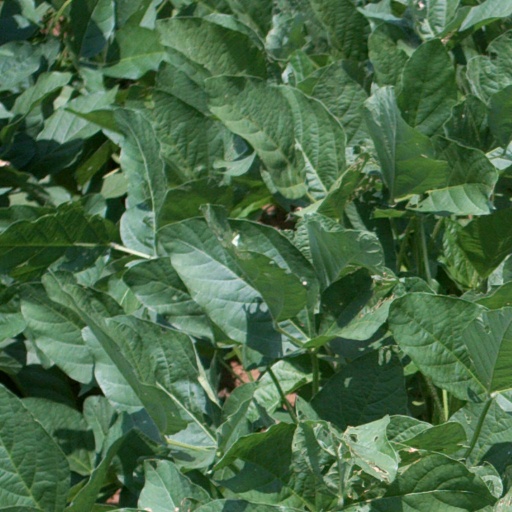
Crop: soybean